India tribal belt

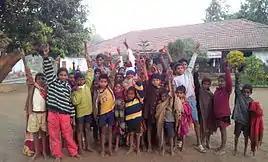
Dakshin Gujarat Adivasi Sevamandal - Ashram Nani Vahial

Dakshin Gujarat Adivasi Sevamandal is an NGO founded by the Gandhian philosopher Premshankar Bhatt and his daughter Urmillaben Bhatt in 1948 to spread education in the deep forest of the South Gujarat Tribal Belt. It is registered as a trust under the Bombay Trust Act. It provides education to South Gujarat Tribals through a resident school (Ashramshalla) which offers free education, lodging and boarding. The Tribal Belt of Gujarat today has the highest literate tribal population in India.